It Was a Short Summer, Charlie Brown

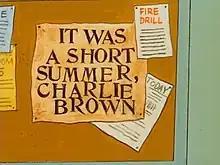

It Was a Short Summer, Charlie Brown is the sixth prime-time animated television special based on the comic strip "Peanuts," created by Charles M. Schulz. It was directed by Bill Melendez and originally aired on CBS on September 27, 1969.